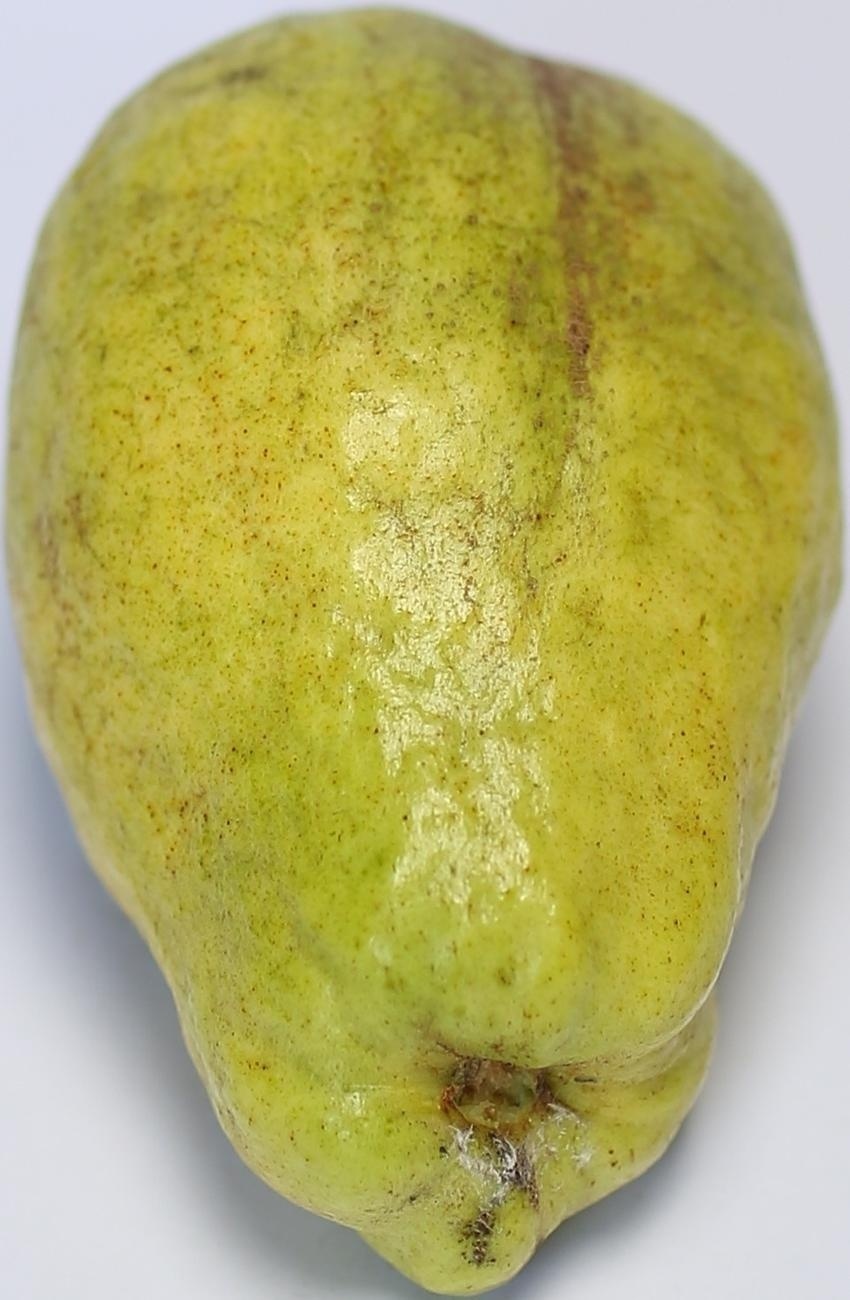
Maturity: mature-green
Variety: thadhrami